Mother Is a Whore

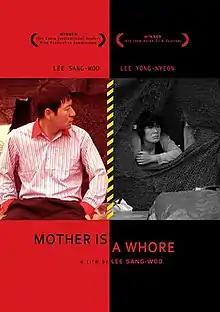
Film poster

Mother Is a Whore is a 2009 South Korean drama film written and directed by South Korean indie provocateur Lee Sang-woo. It is based on a true story in Korea where a man was using his mother as a whore.